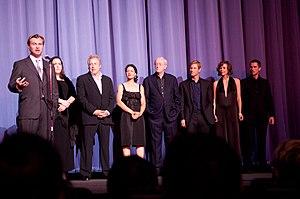
Charles Roven est un producteur de cinéma américain, né le 2 août 1949 aux États-Unis. C'est l'un des fondateurs de Atlas Entertainment.
The Dark Knight : Le Chevalier noir, ou simplement Le Chevalier noir au Québec, est un film américano-britannique réalisé par Christopher Nolan, sorti en 2008. Fondé sur le personnage de fiction DC Comics, Batman, il fait partie de ce qui sera appelée la trilogie The Dark Knight et est la suite de Batman Begins sorti en 2005.
Michael Caine est un acteur et producteur de cinéma britannique, né Maurice Joseph Micklewhite, Jr. le 14 mars 1933 à Rotherhithe. Icône du cinéma britannique, il joue dans plus de 140 films, qui rapportent un total dépassant les 7,8 milliards de dollars américains au box-office mondial, dont sept parmi le Top 100 du British Film Institute.